Dice

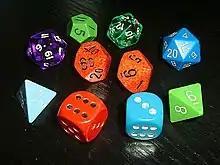
Typical role-playing dice, showing a variety of colors and styles. Note the older hand-inked green 12-sided die (showing an 11), manufactured before pre-inked dice were common. Many players collect or acquire a large number of mixed and unmatching dice.

One typical contemporary dice game is craps, where two dice are thrown simultaneously and wagers are made on the total value of the two dice. Dice are frequently used to introduce randomness into board games, where they are often used to decide the distance through which a piece will move along the board (as in backgammon and "Monopoly").